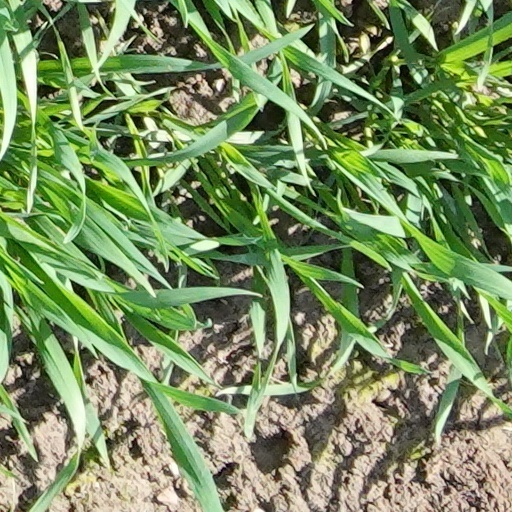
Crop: wheat